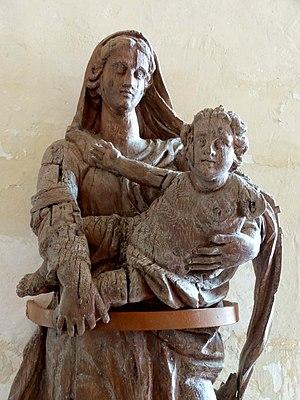
Mobilier de l'église - voir titre.
L'église Saint-Martin est une église catholique paroissiale située à Montjavoult, dans le département de l'Oise, en France. Bâtie sur le sommet d'une butte, à 207 m d'altitude, elle marque le paysage à plusieurs kilomètres à la ronde, et représente l'un des principaux monuments de l'ancien canton de Chaumont-en-Vexin. Son grand portail Renaissance, bâti vers 1565 par Jean Grappin, de Gisors, constitue son élément le plus remarquable. À l'instar du volumineux clocher de la même époque qui le jouxte à l'ouest, il serait digne d'une grande église de ville. À l'intérieur, le collatéral sud voûté à la même hauteur que le vaisseau central, forme avec la nef un vaste volume unifié de proportions élancées, inattendu dans un village aujourd'hui sans importance. Son style flamboyant tardif intègre quelques éléments Renaissance. Le reste de l'église est beaucoup plus modeste, et a été édifié majoritairement entre la fin du XVᵉ siècle et le premier quart du XVIᵉ siècle dans le style gothique flamboyant, en reprenant en partie des structures plus anciennes, notamment la base d'un clocher central du XIIᵉ siècle.